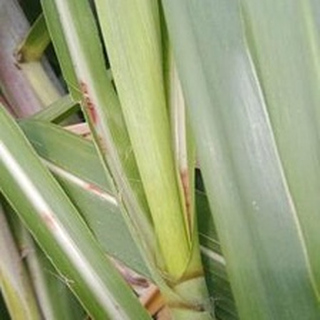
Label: sugarcane_red_rot